Anoplotherium

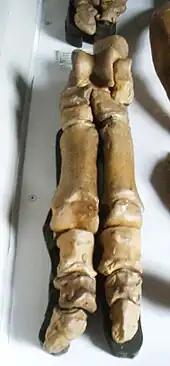
"A. commune" foot, Teylers Museum

The ilium, part of the hip bone of the greater pelvis bone, is broad and has a firmly rounded iliac crest that meets with the concave underside edge at a sharp angle. The ilium of "Anoplotherium" can be differentiated from "Palaeotherium" by the shorter iliac body, the longer ischium (the lower and back area of the hip bone), and a straighter back edge of pelvis that results in a longer pubic symphysis. The acetabular fossa region of the acetabulum surface of the pelvis is large, its acetabular notch being in a posterior (or back) position similar to that in "Chalicotherium".